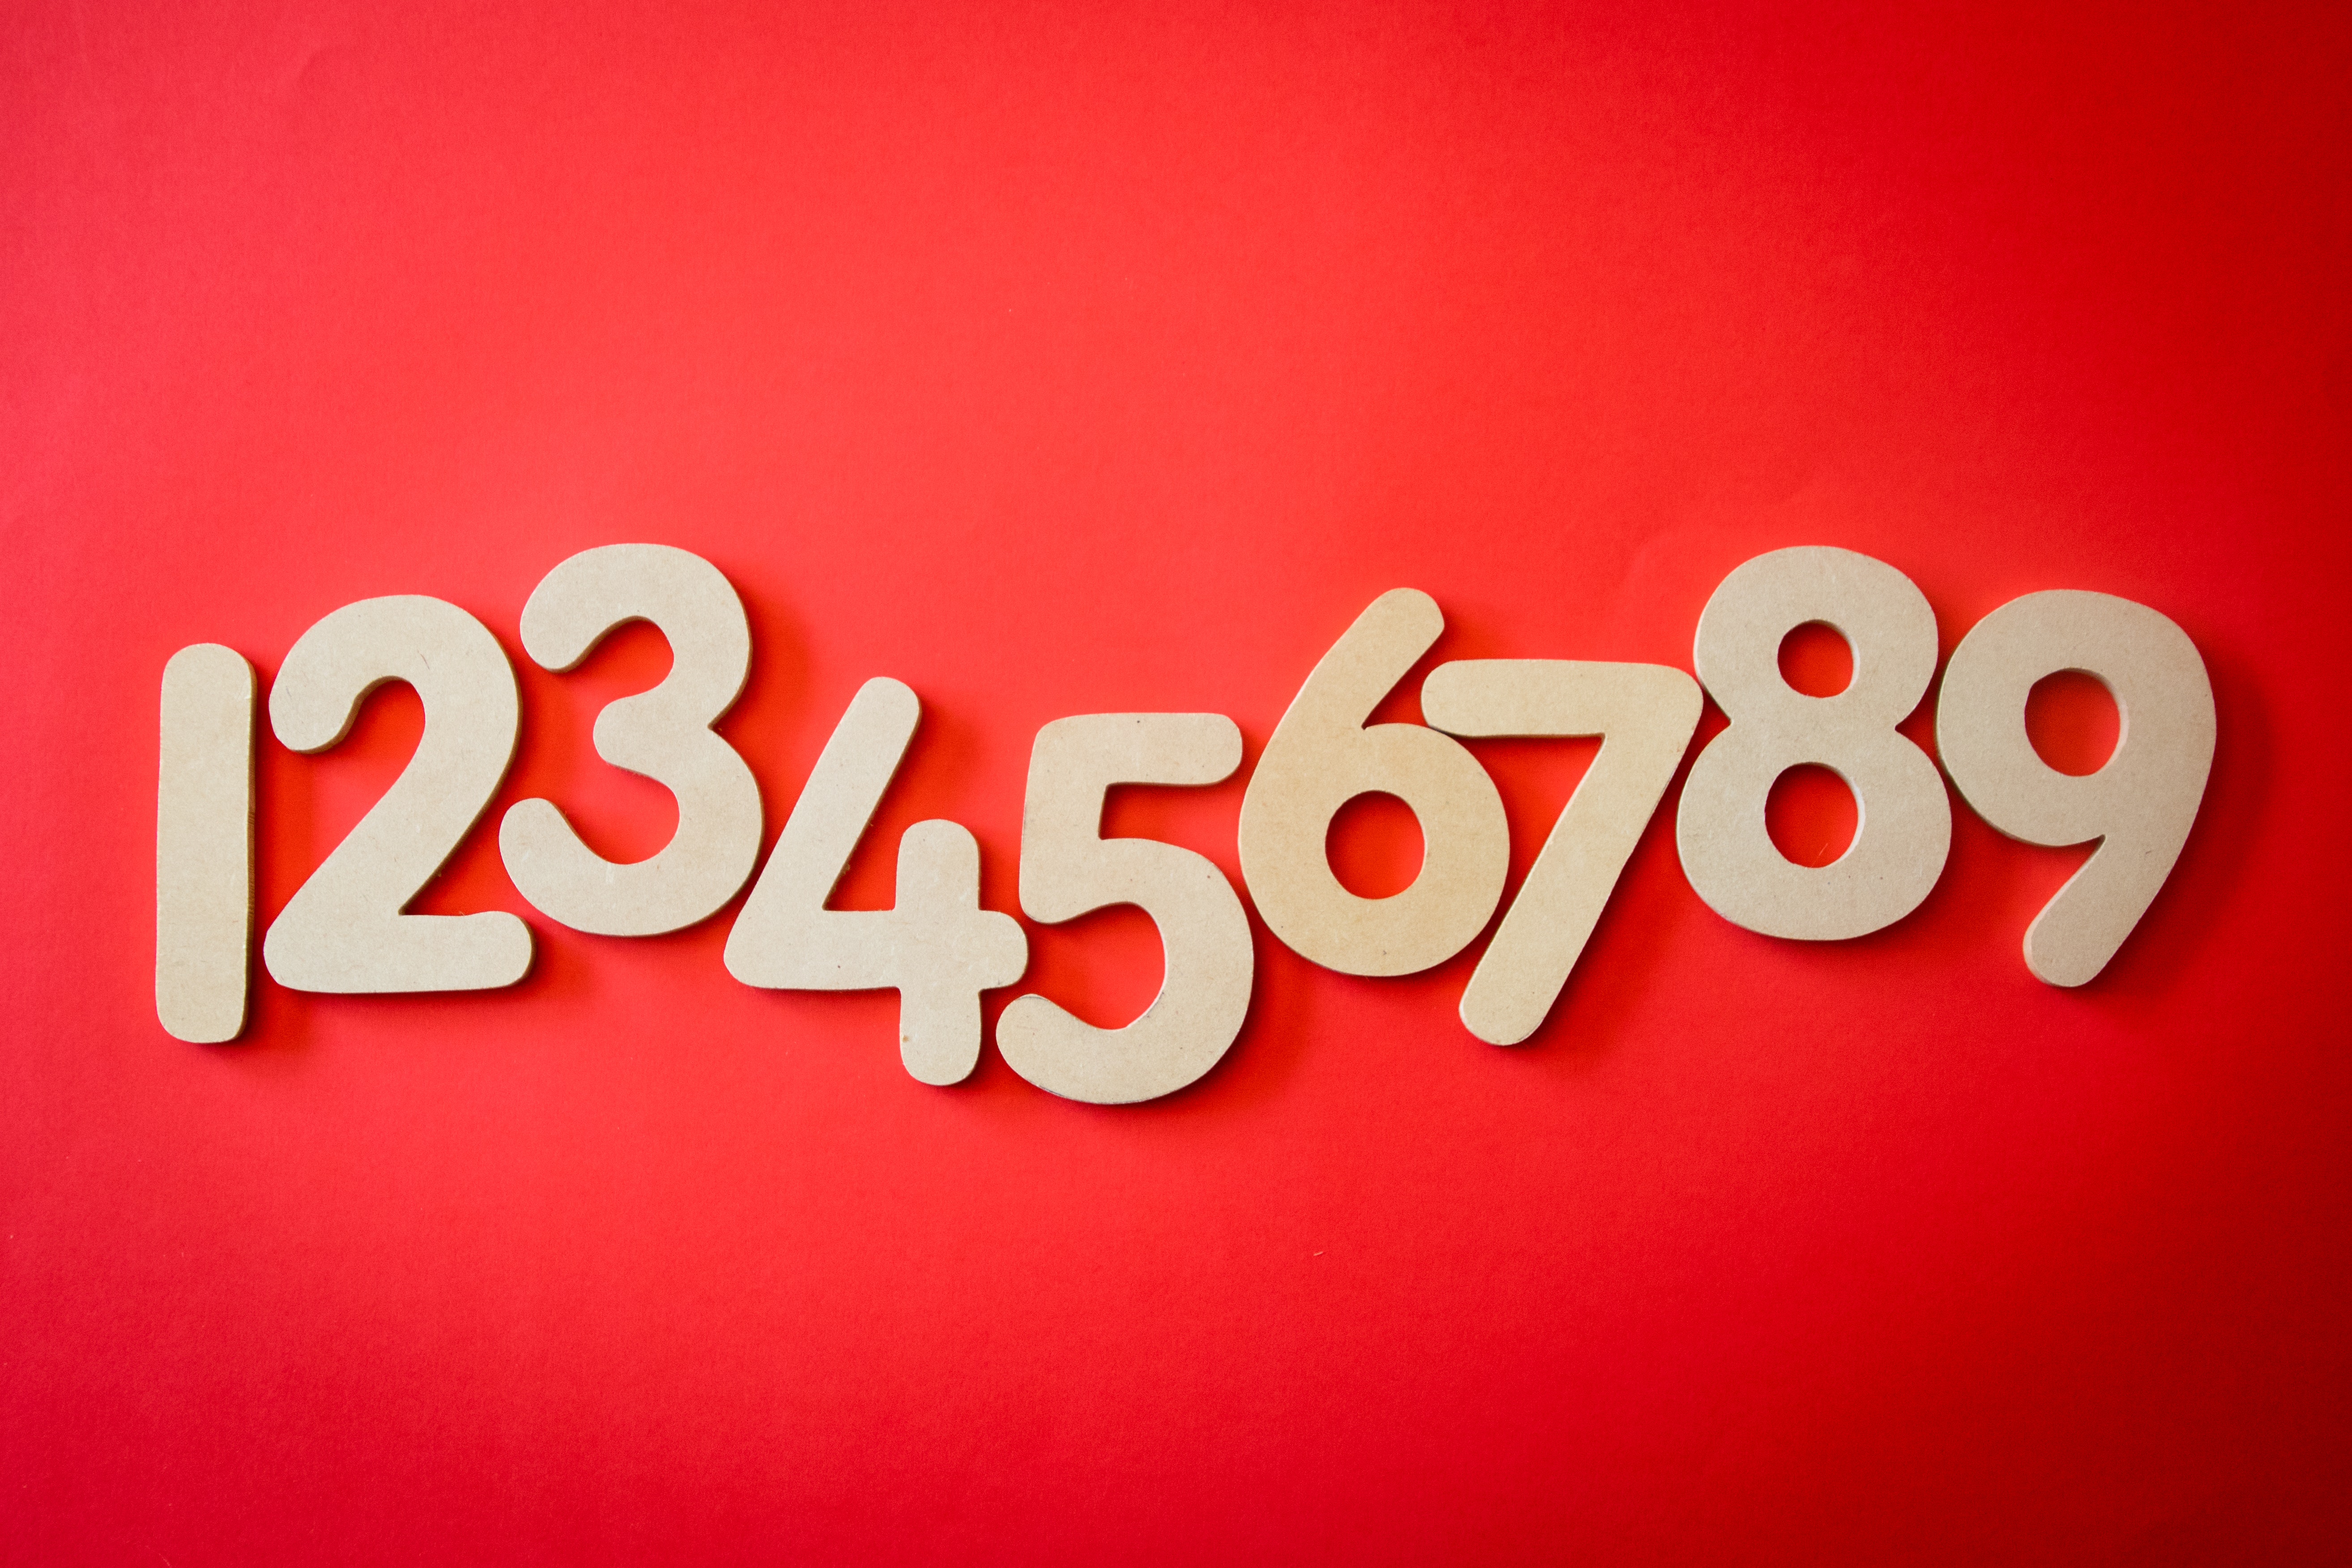
text, font, red, logo, brand, graphics, graphic design, love